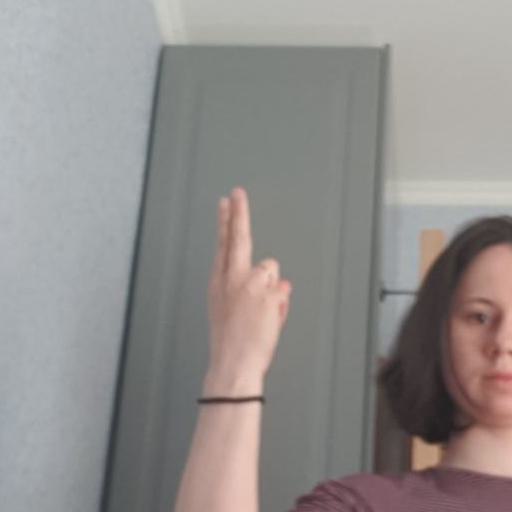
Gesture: two_up_inverted